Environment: real
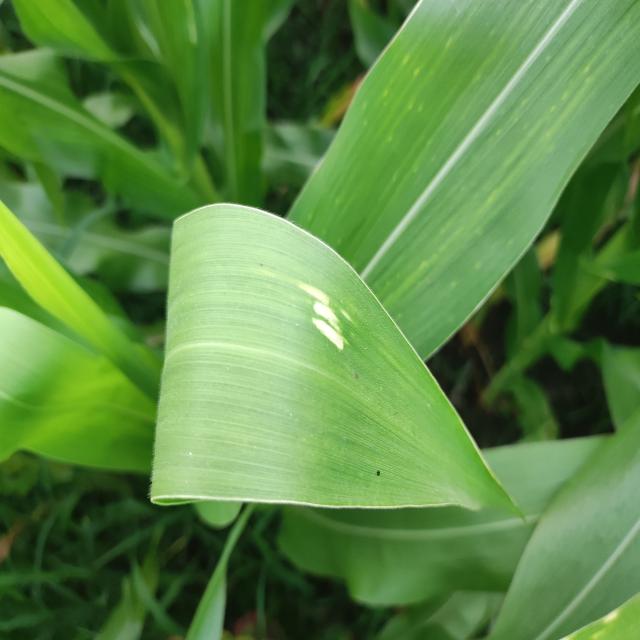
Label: northern_corn_leaf_blight